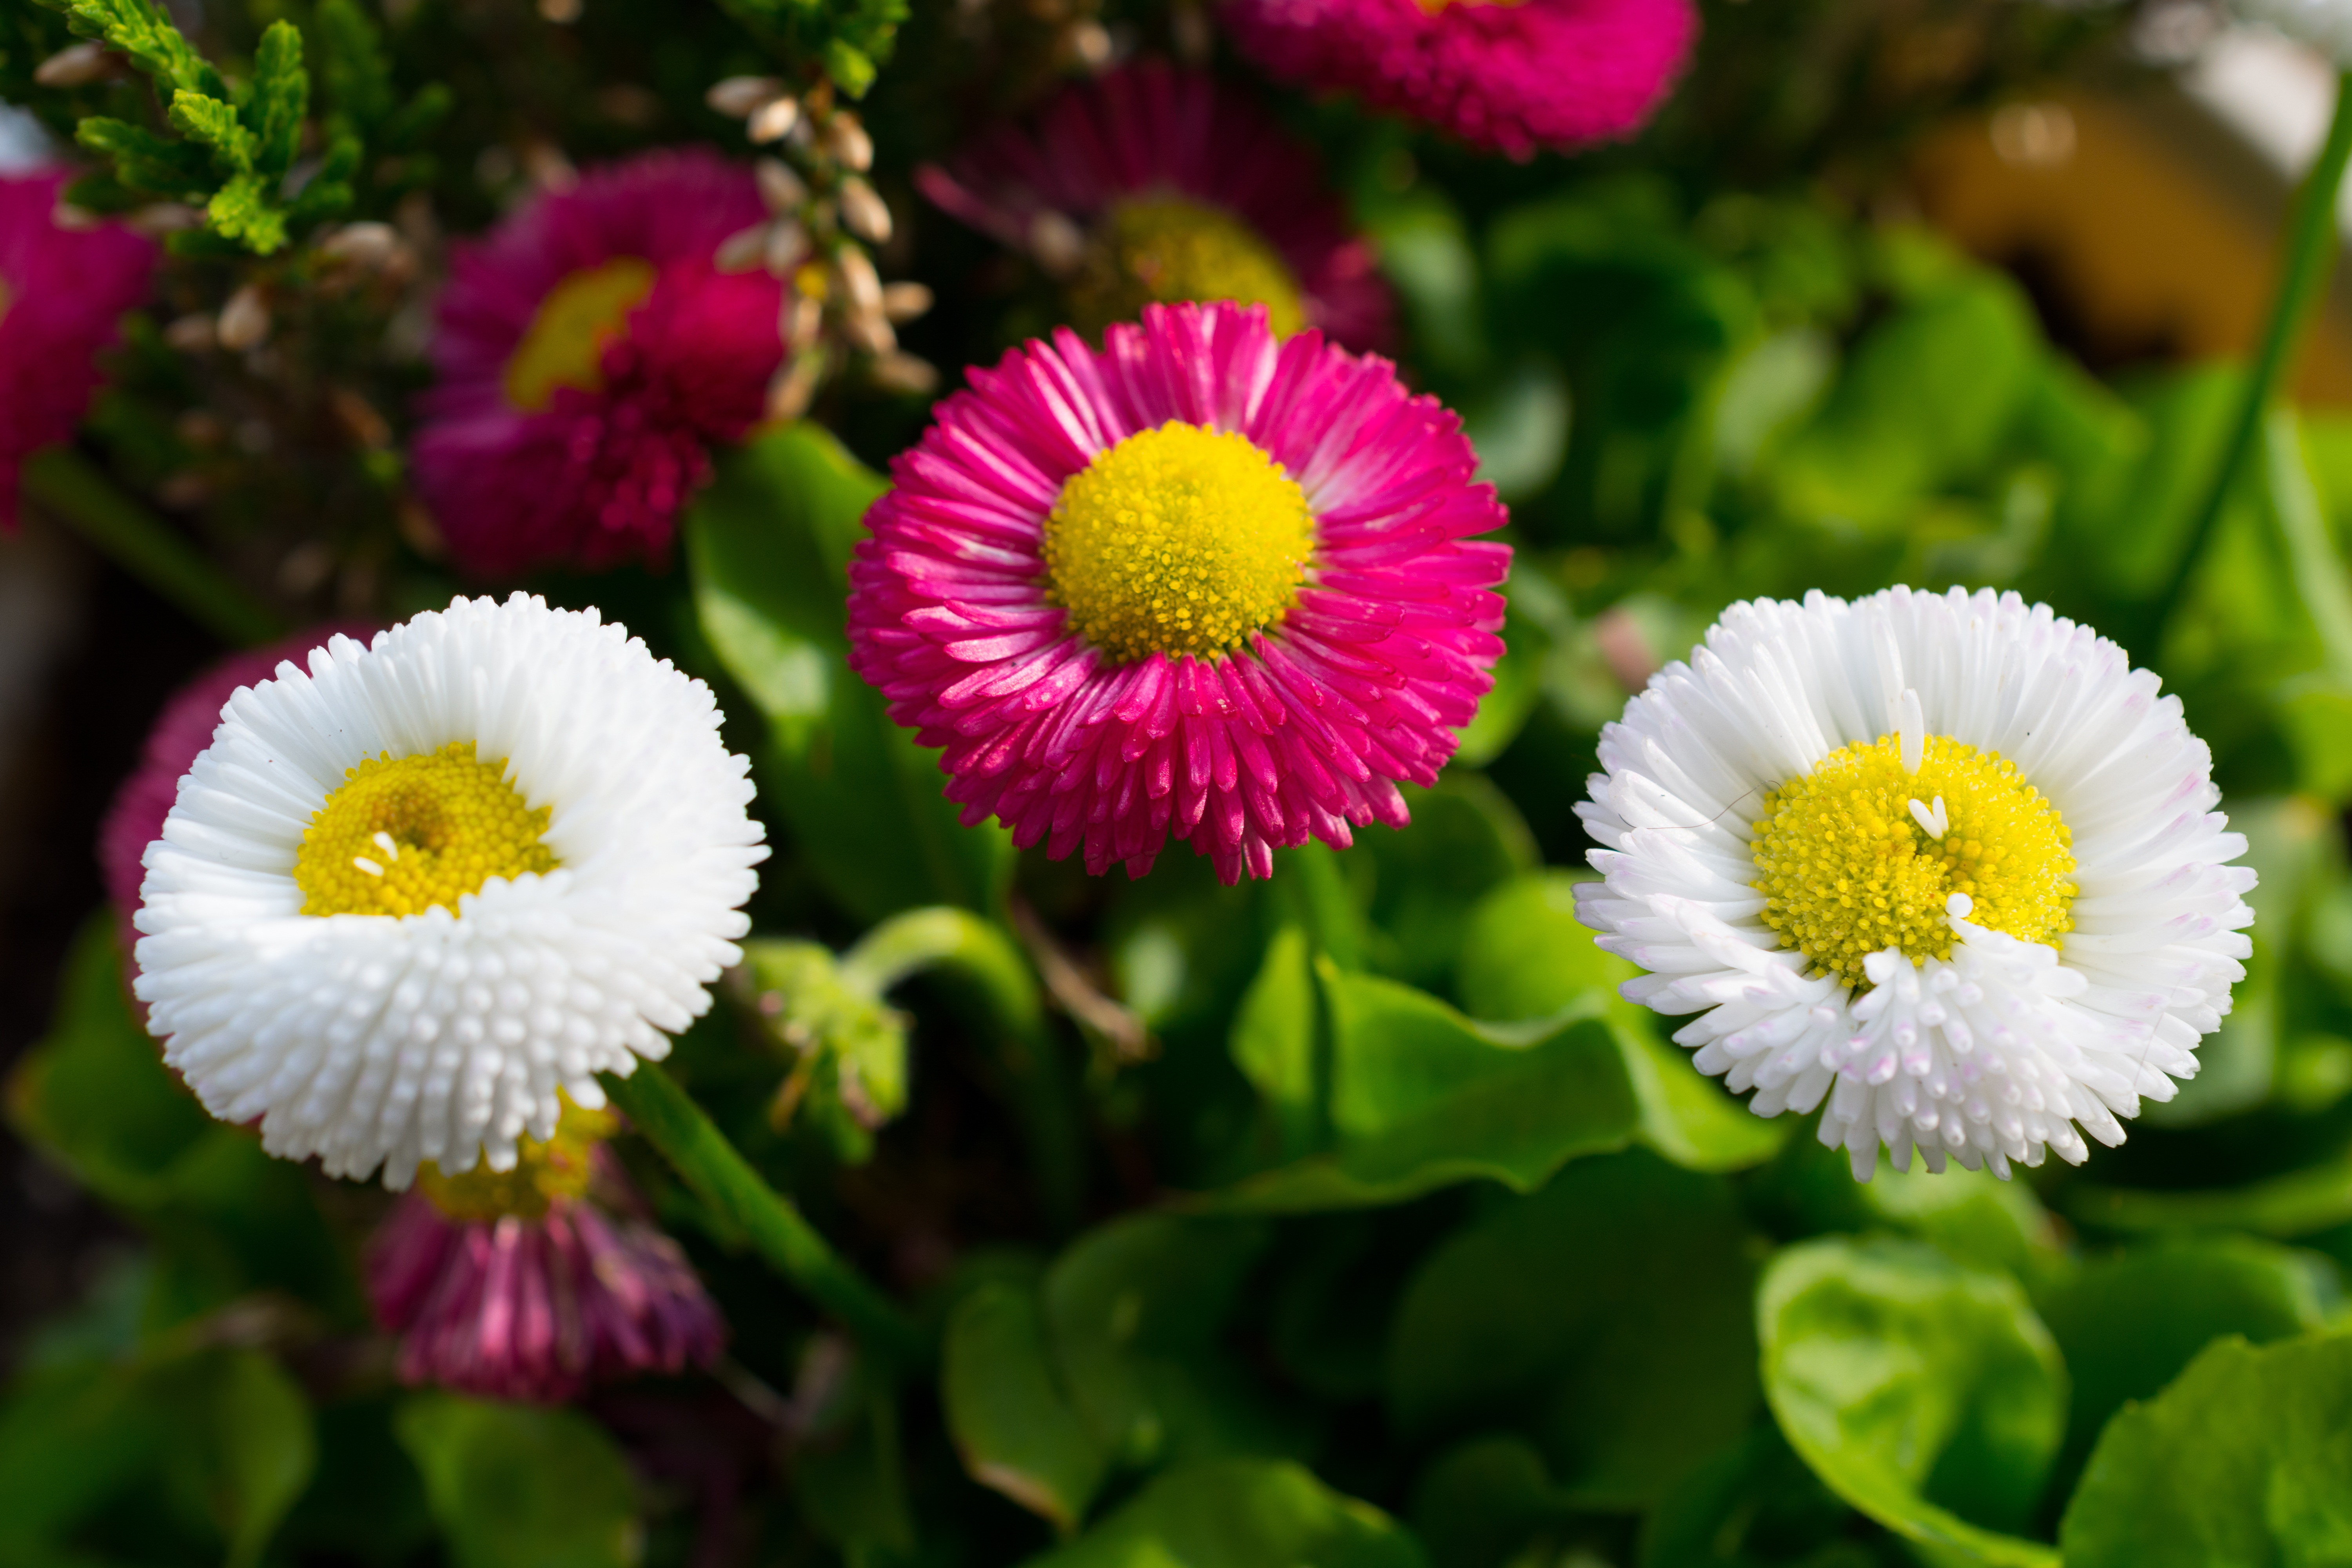
nature, plant, white, flower, petal, summer, daisy, spring, green, red, botany, yellow, pink, flora, wildflower, flowers, macro photography, flowering plant, daisy family, annual plant, land plant, marguerite daisy